Kita-ku, Okayama

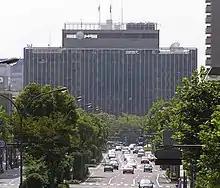
Kita ward office

The wards of Okayama were established when Okayama became a city designated by government ordinance on April 1, 2009.